LZ 129 Hindenburg

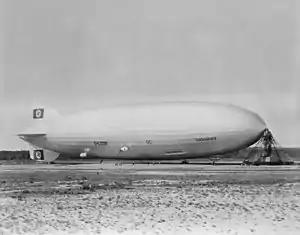
"Hindenburg" at NAS Lakehurst

LZ 129 "Hindenburg" (Registration: D-LZ 129) was a German commercial passenger-carrying rigid airship, the lead ship of its class, the longest class of flying machine and the largest airship by envelope volume. It was designed and built by the Zeppelin Company ("Luftschiffbau Zeppelin GmbH") on the shores of Lake Constance in Friedrichshafen, Germany, and was operated by the German Zeppelin Airline Company ("Deutsche Zeppelin-Reederei"). It was named after Field Marshal Paul von Hindenburg, who was President of Germany from 1925 until his death in 1934.